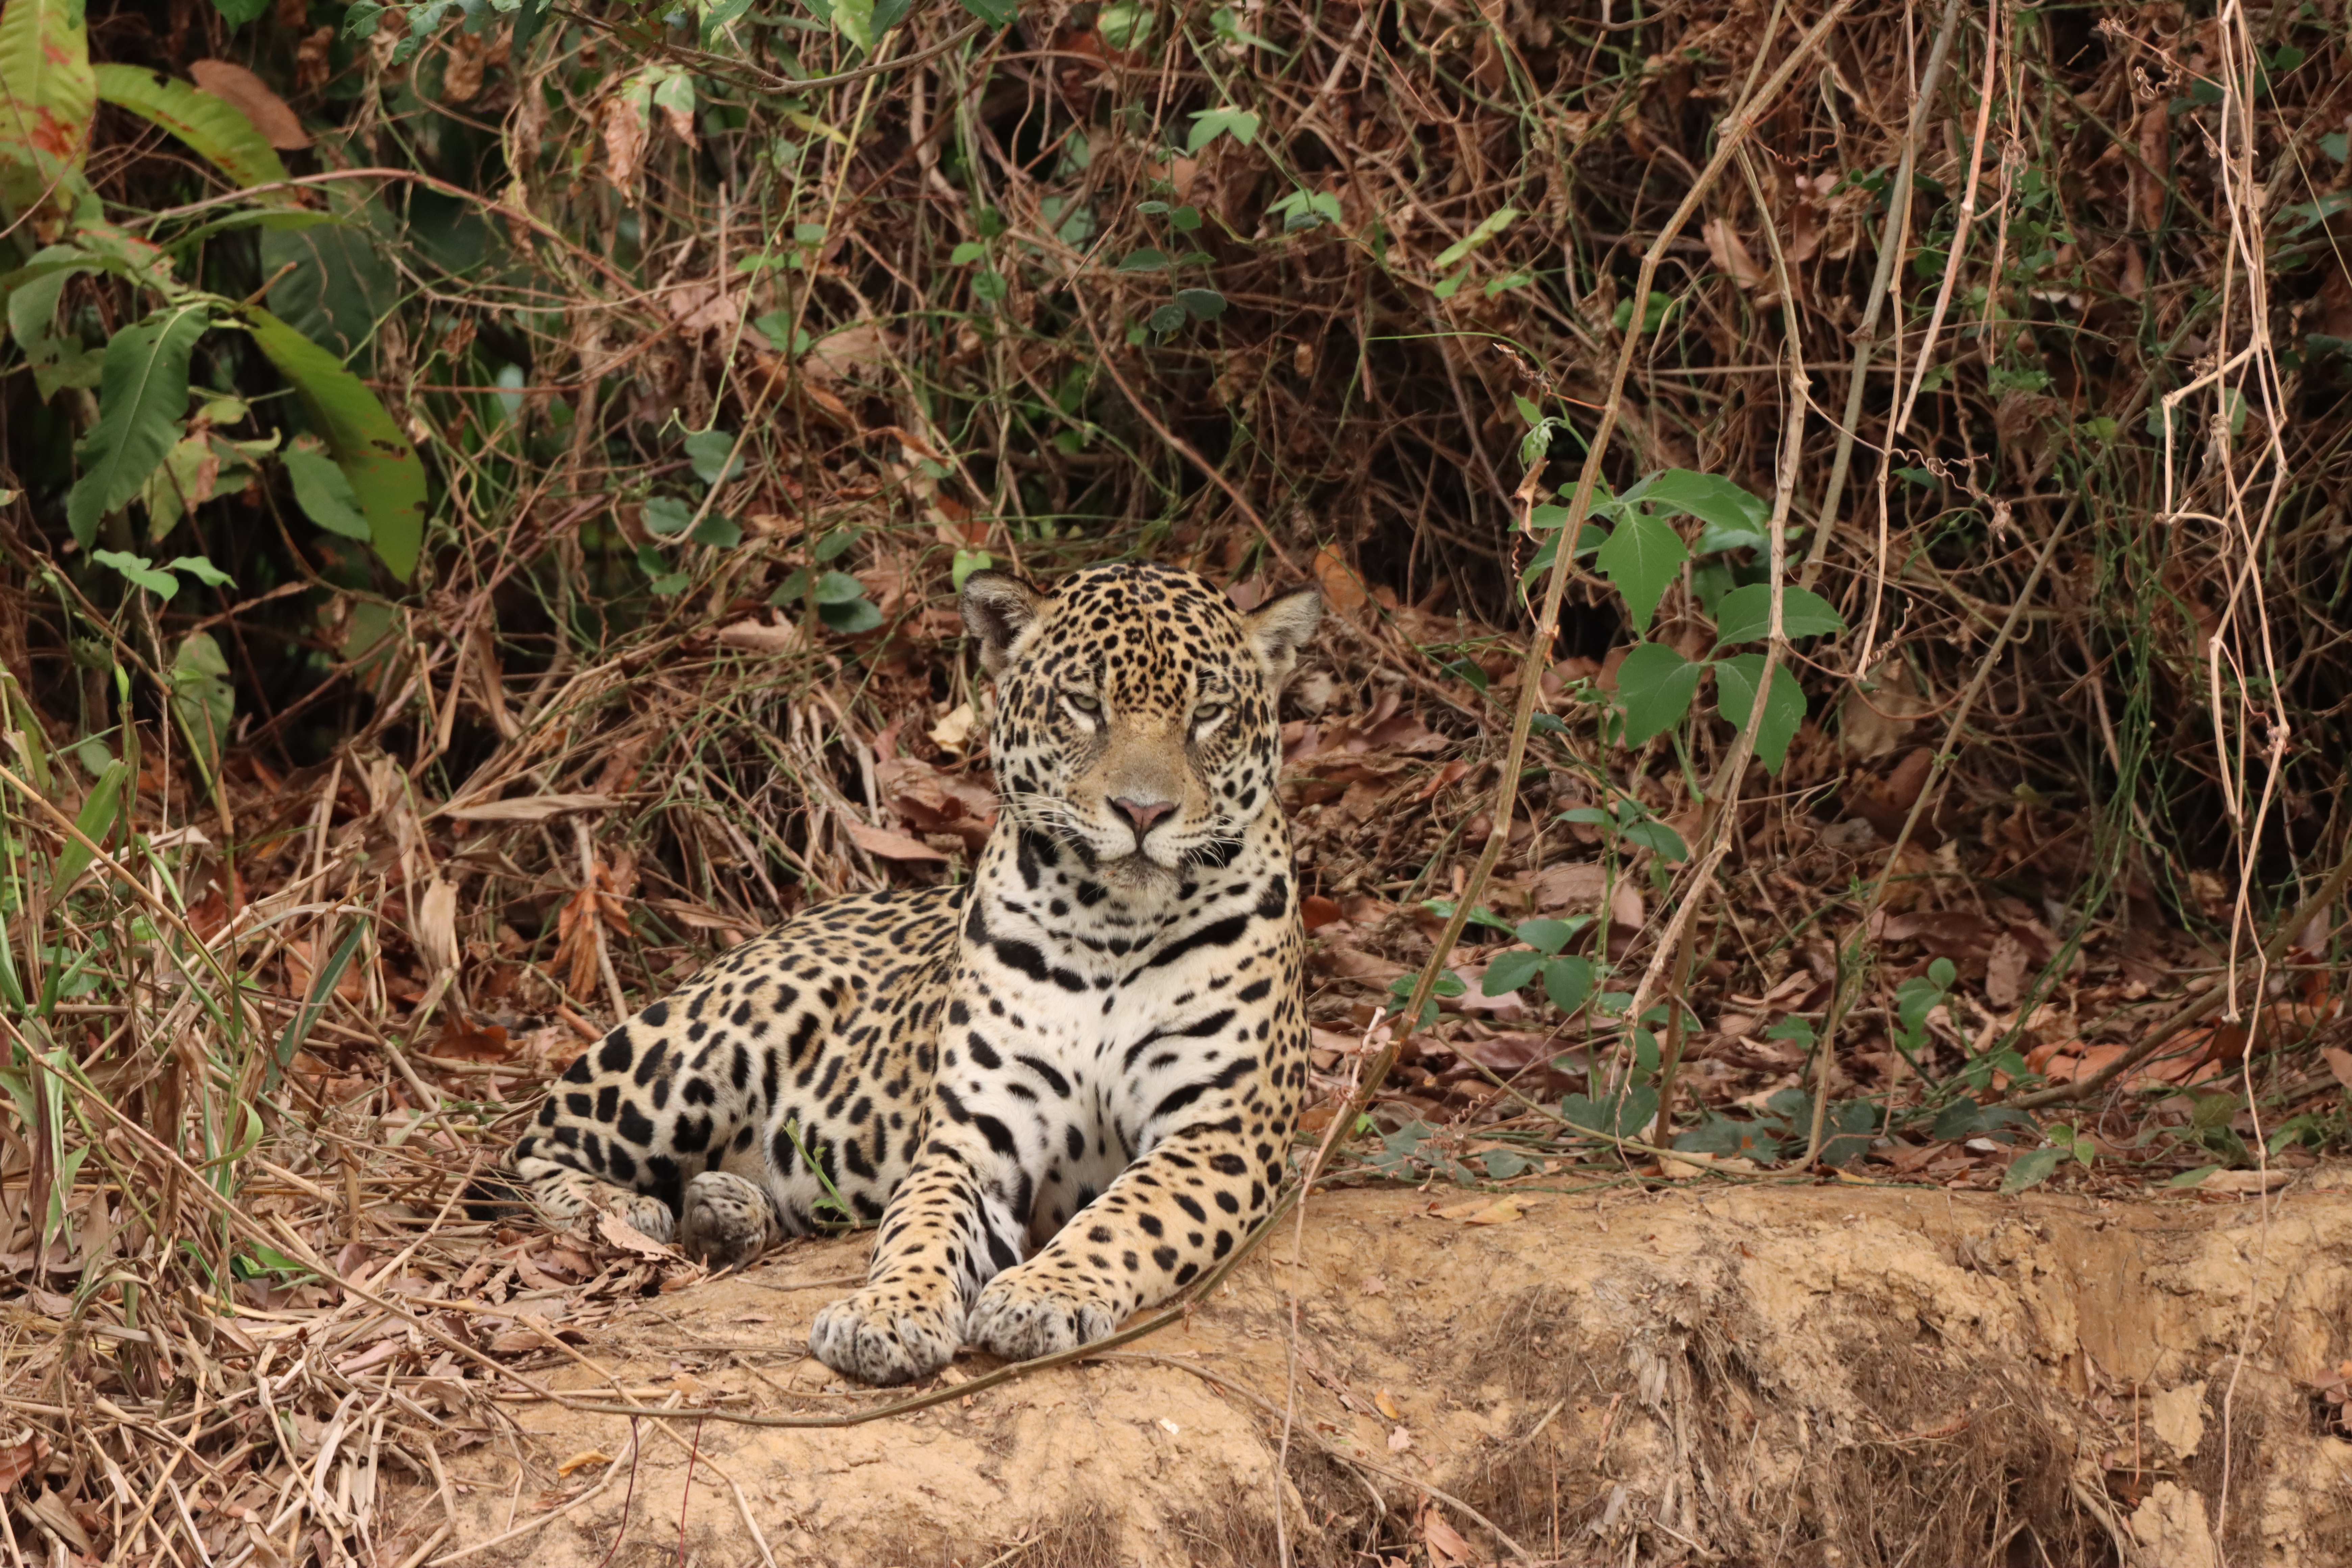
Jaguar: Guaraci